Washington Marriott Marquis

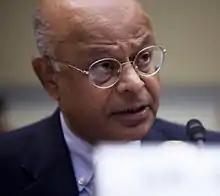
D.C. Chief Financial Officer Natwar Gandhi warned that public funding for the hotel would breach the city's debt cap. He later helped negotiate the final financing package.

Further complicating matters was a $30 million bid in August 2005 by Philadelphia-based real estate development company Lubert-Adler Management to purchase a parcel of land on the corner of 9th Street NW and Massachusetts Avenue NW. This land was owned by a trade union, the United Association of Journeymen and Apprentices of the Plumbing and Pipe Fitting Industry (the Pipefitters), and the union's American Federation of Labor Building, its historic, 90-year-old headquarters occupied the site. Marriott, Gould, and the city hoped to convince the Pipefitters to sell their building for the hotel development. To prevent the Lubert-Adler purchase, WCSA placed a $900,000 deposit on the Pipefitters' property, and pledged that the historic building would be incorporated into the new hotel rather than demolished. On August 22, the Pipefitters agreed to sell their parcel to WCSA for $30 million. This sale significantly strengthened the appeal of the Williams-preferred site.